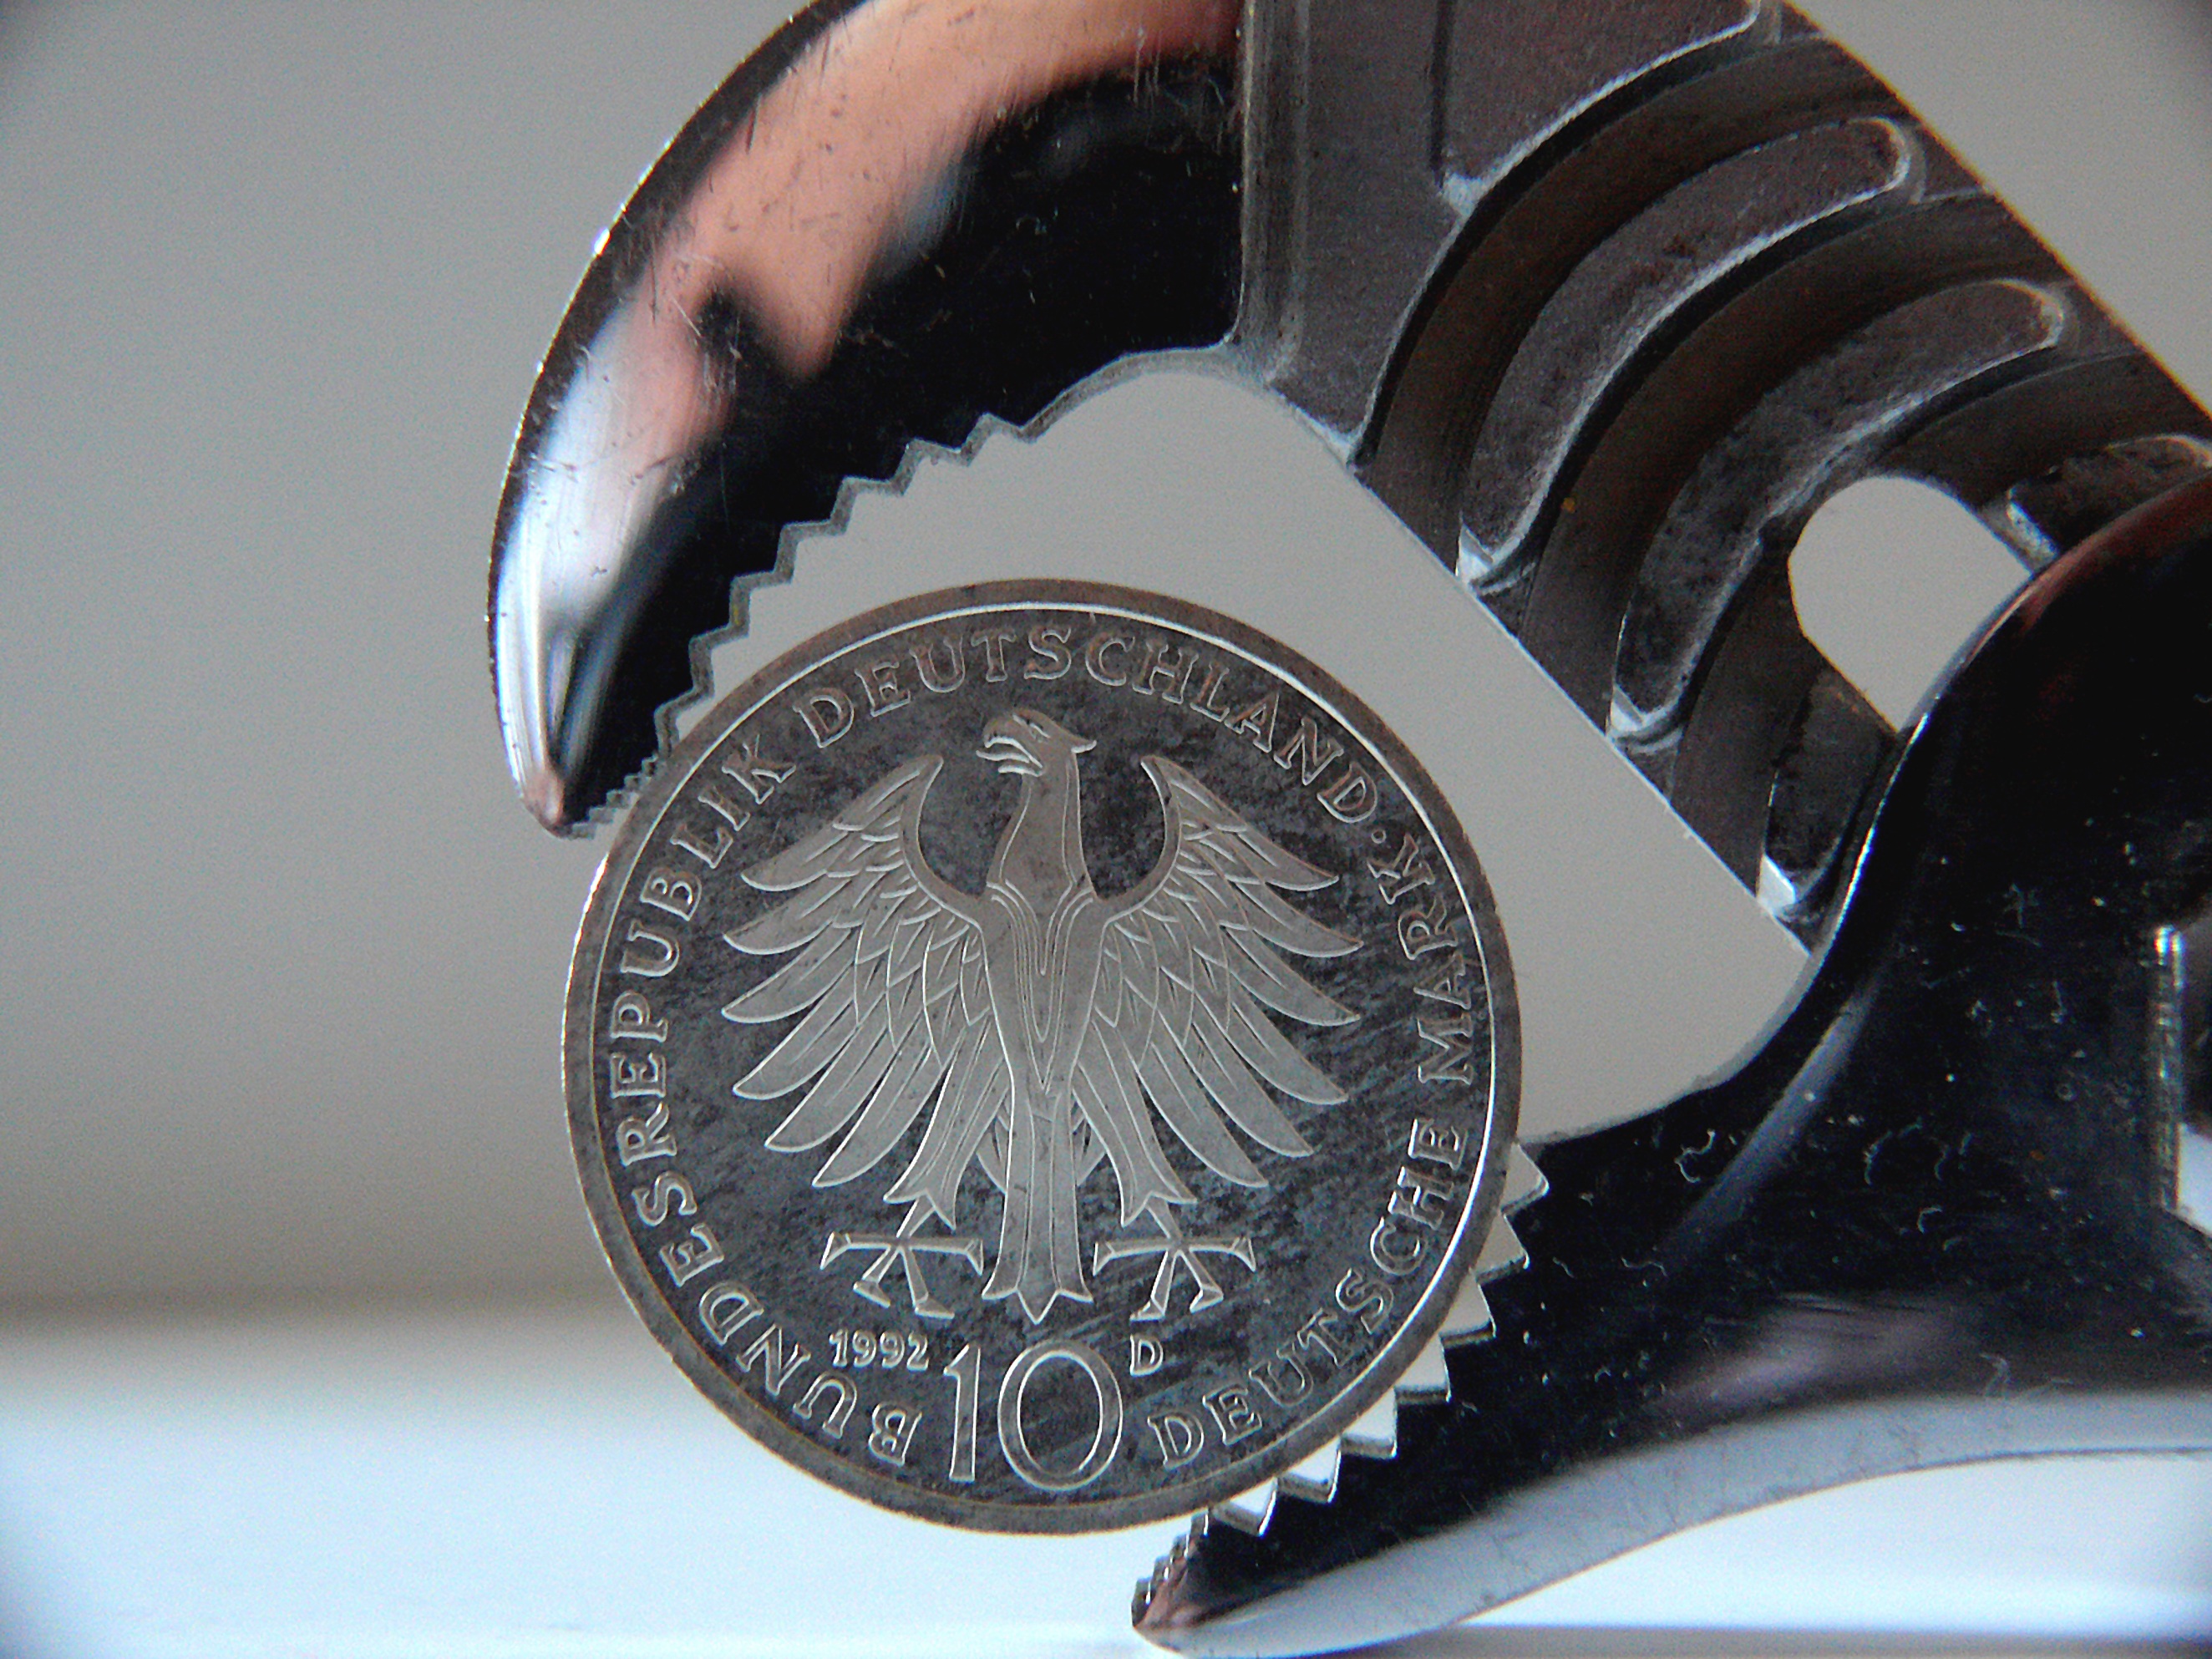
euro, coin, euro coin, money, specie, currency, loose change, euro cents